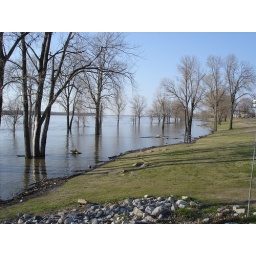
Riverside park on Mud Island neighborhood of Memphis - trees standing in the water of the Mississippi river.